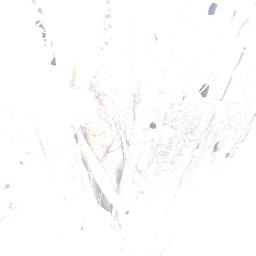
Label: BACTERIAL SOFT ROT